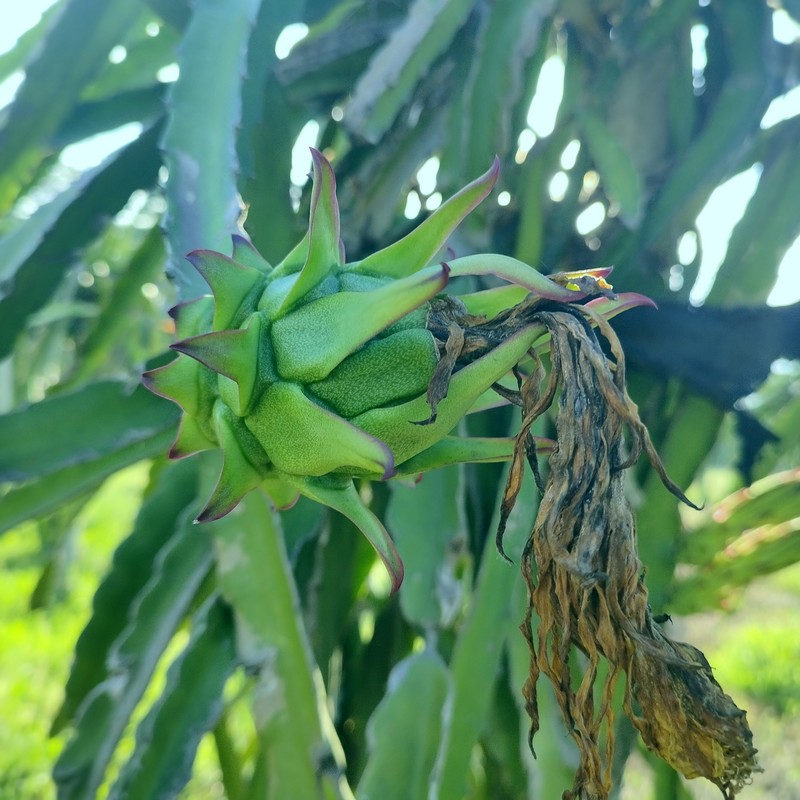
Label: Immature Dragon Fruit